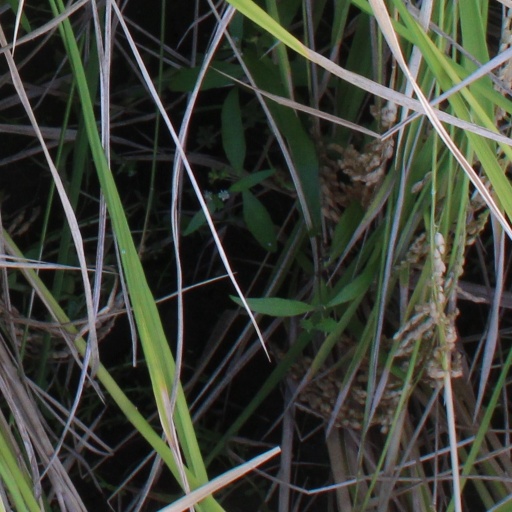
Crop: rice